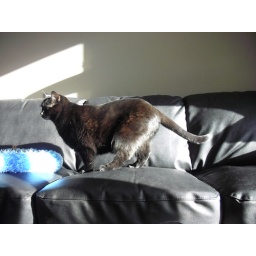
Freya black cat against a black leather couch